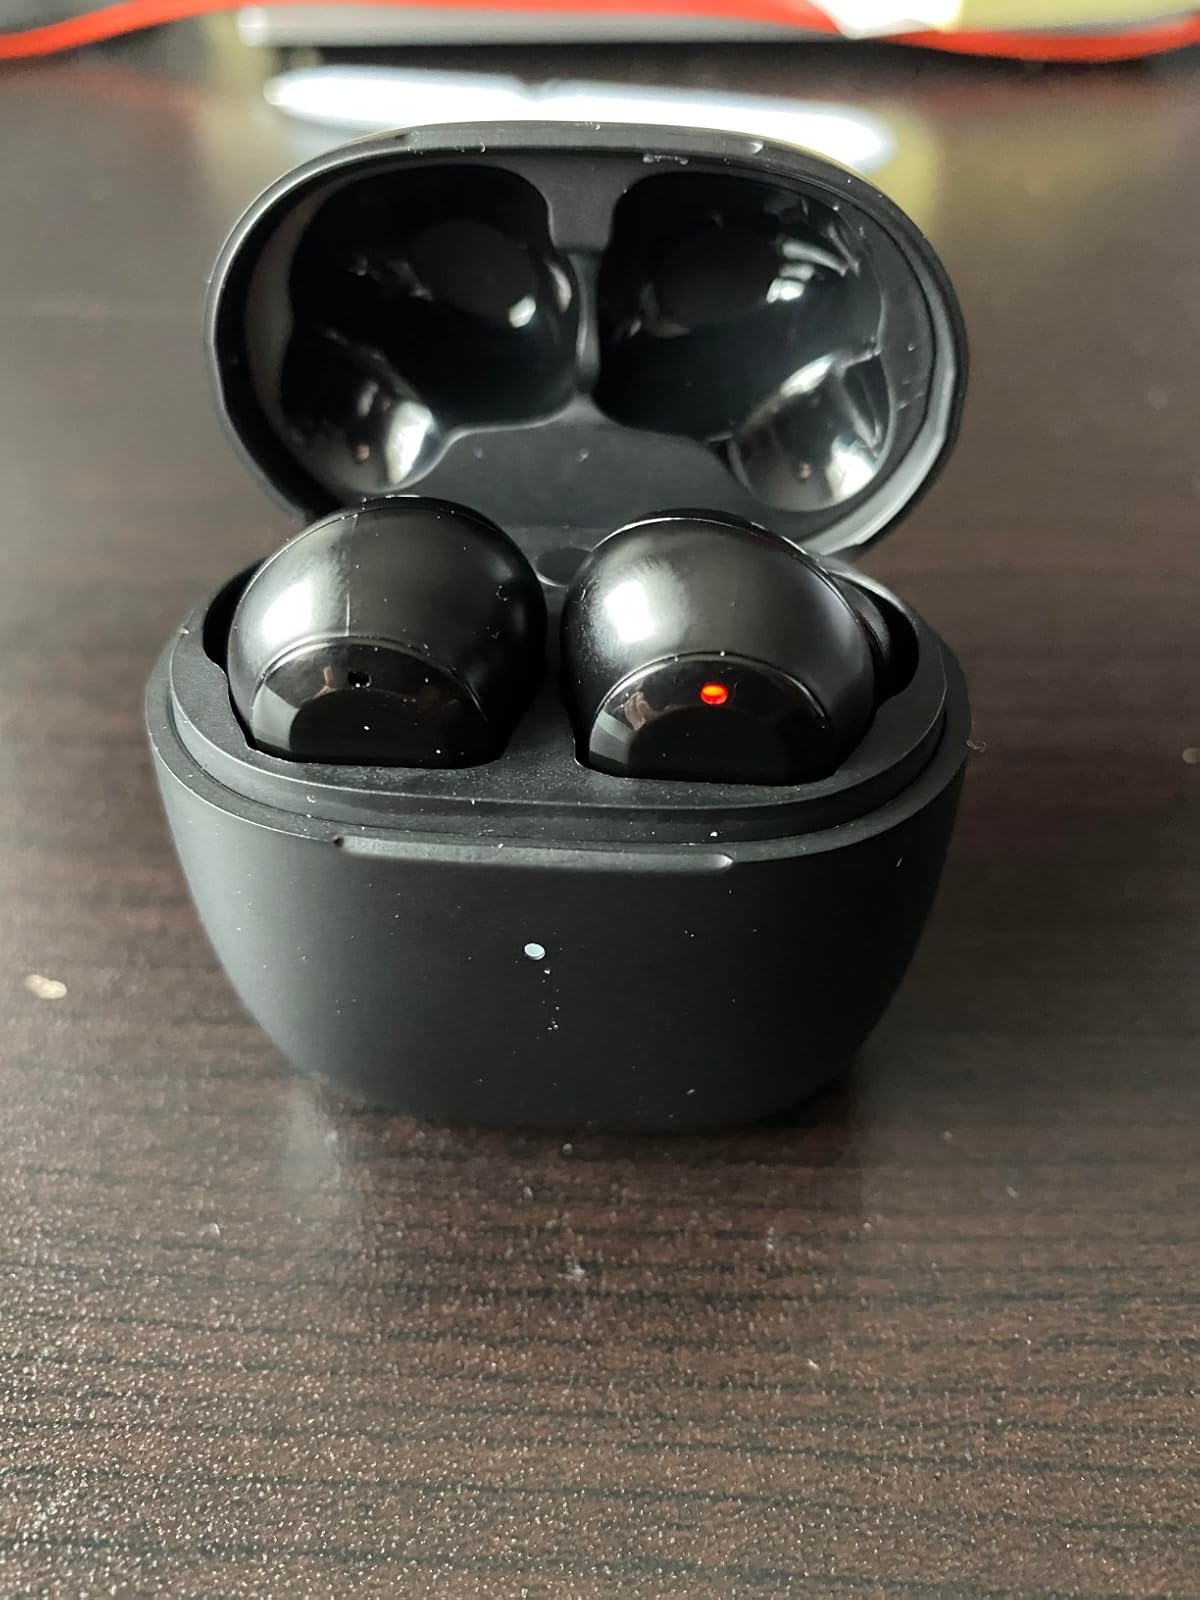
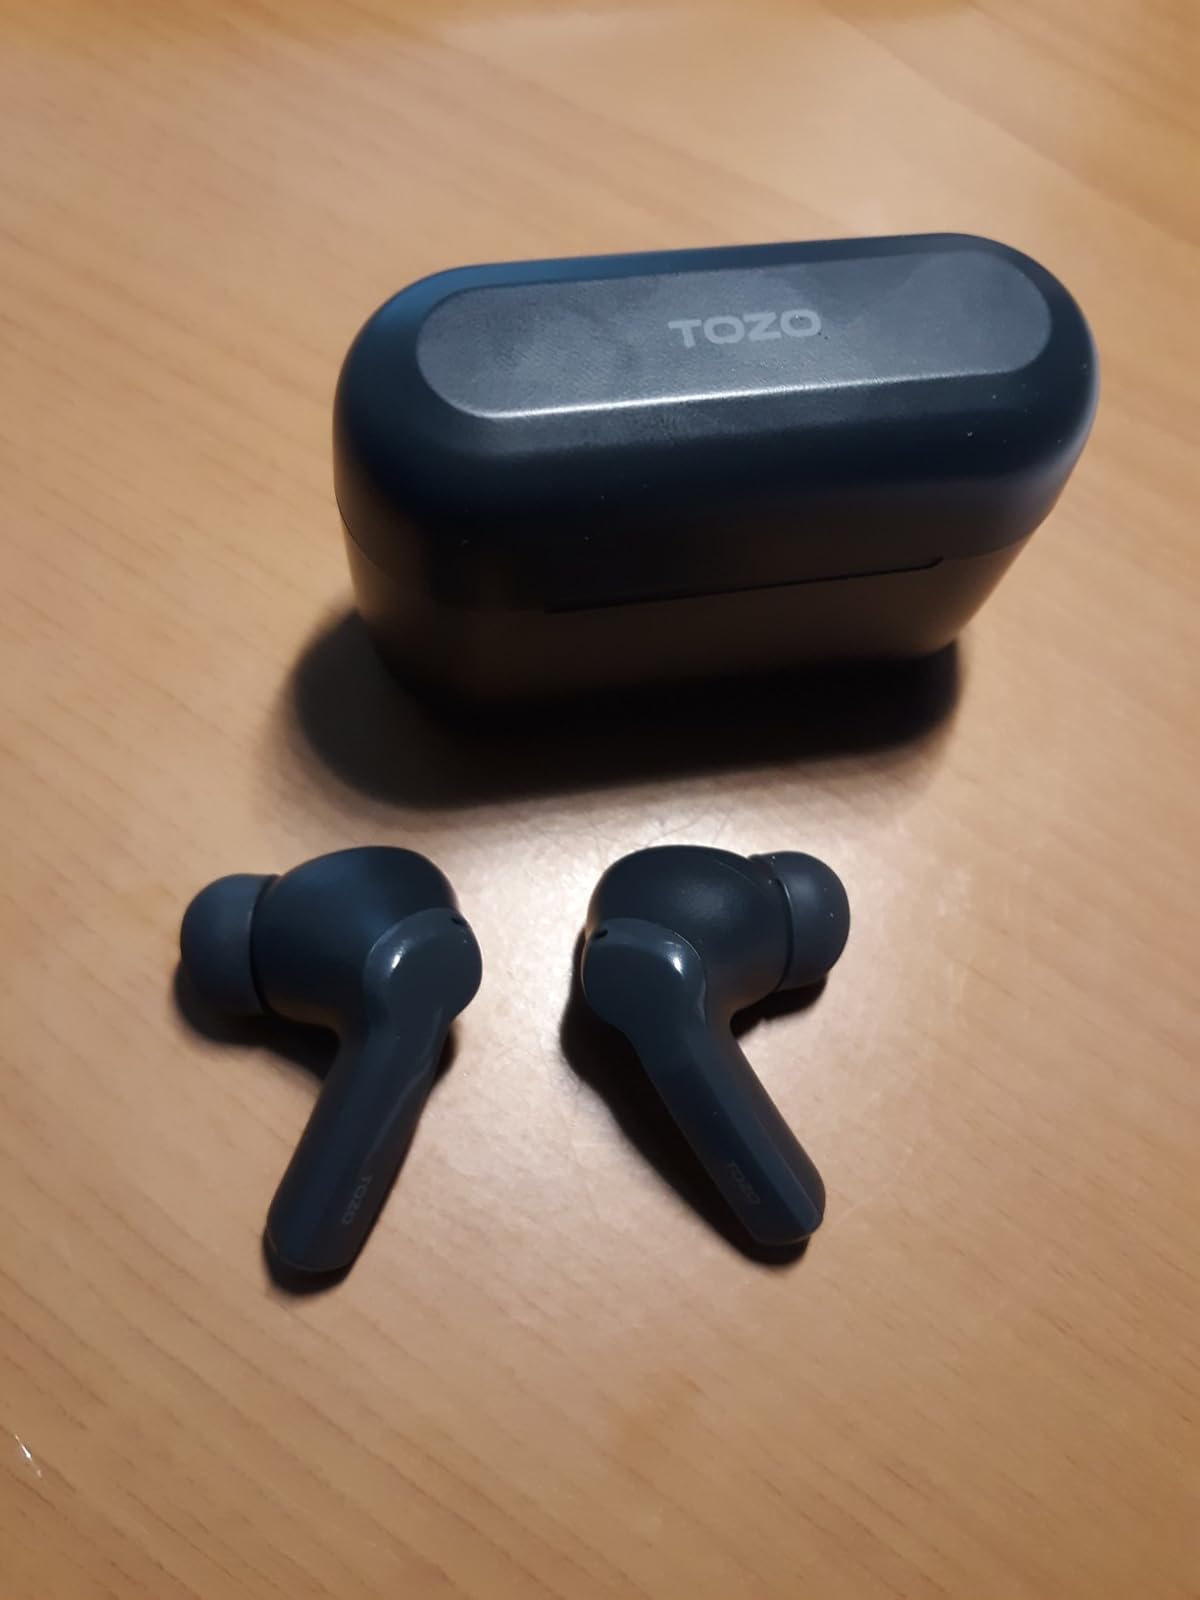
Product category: earbuds
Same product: no